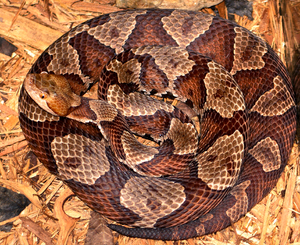
Metacomet Ridge est une longue arête rocheuse des Appalaches traversant sur 170 kilomètres de long l'État américain du Connecticut du sud au nord, jusqu'à celui du Massachusetts où elle culmine à 387 mètres d'altitude au mont Toby. Elle est composée de plusieurs chaînons et sommets isolés, seulement entrecoupés par le cours de quelques fleuves et rivières. Ils sont constitués soit de roches magmatiques soit de sédimentaires dont l'origine remonte à 200 millions d'années environ, par l'alternance d'émissions de laves volcaniques dues à l'ouverture d'un rift dans la région et de phases d'érosion. Ces caractéristiques offrent un écosystème riche avec une faune et une flore variées.